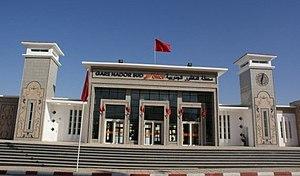
La Gare de Nador-Sud est une gare située dans la commune de Zeghanghane près de Nador.